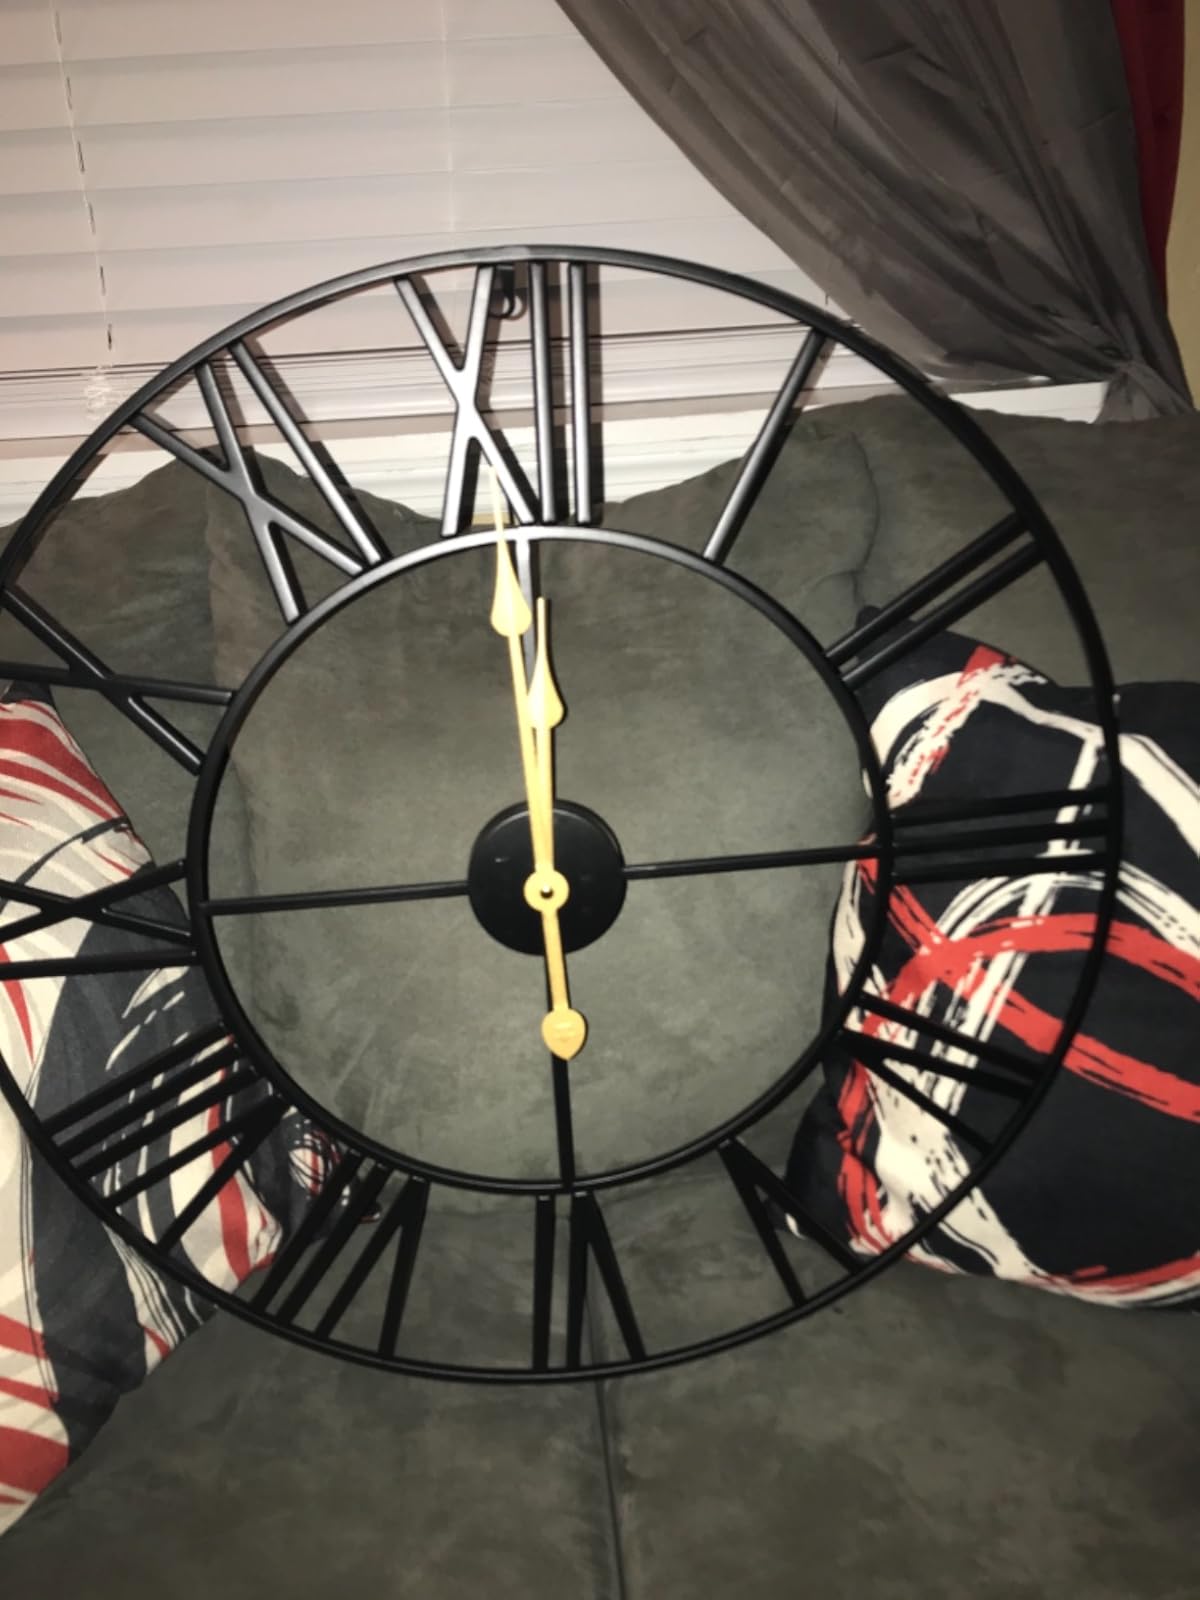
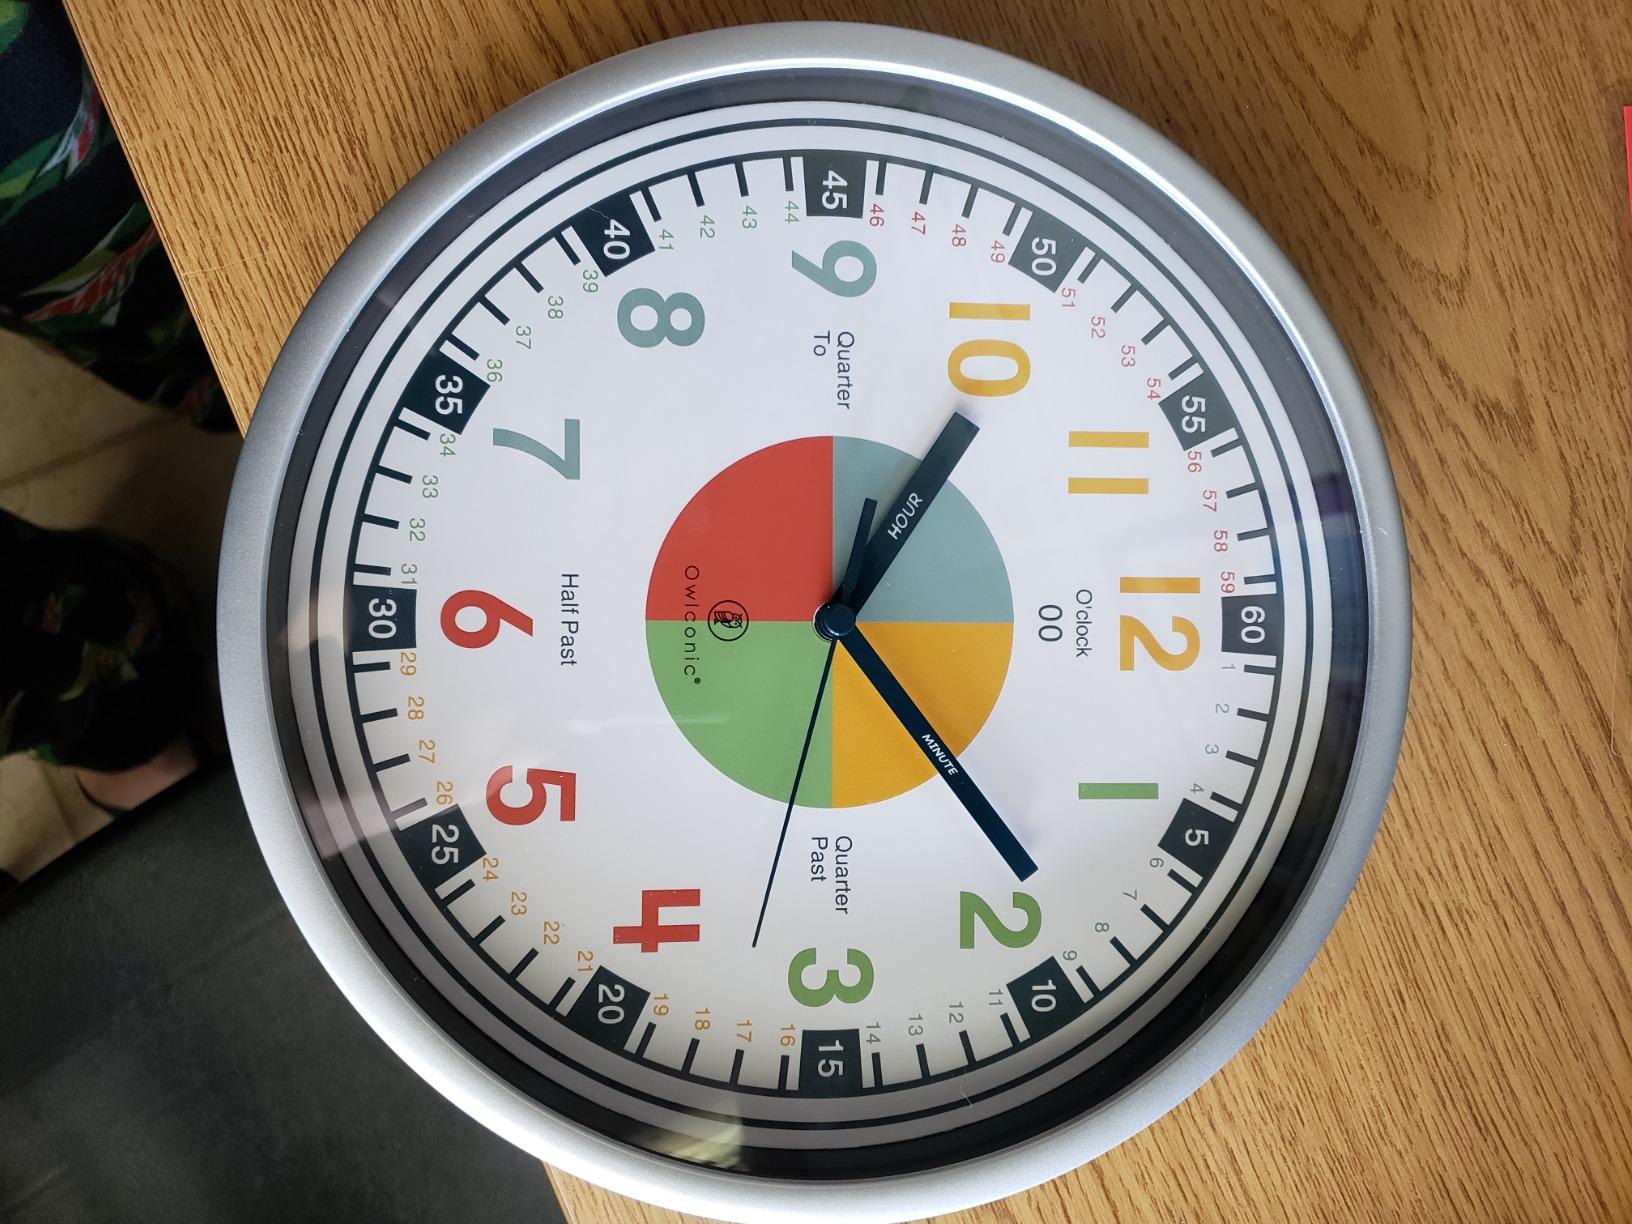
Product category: clock
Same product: no